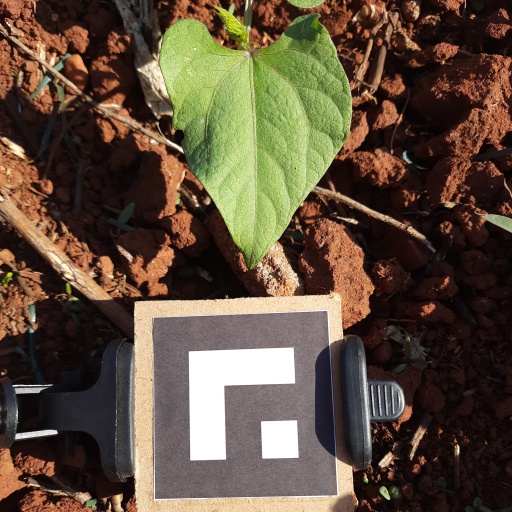
Observations: wavy surface, eating holes in the edge, under sunlight